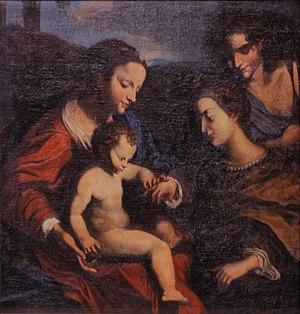
Calvisson est une commune française située en Vaunage, dans le département du Gard et la région Occitanie.
L'église Saint-Saturnin est une église gothique d'origine romane située à Calvisson, dans le département français du Gard en région Occitanie.